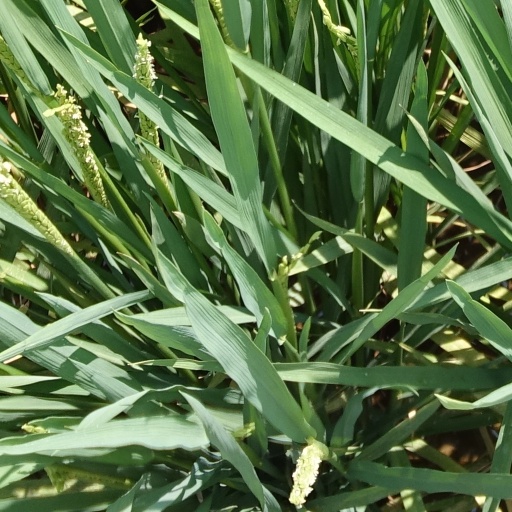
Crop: rice